Mad Dog (Marvel Comics)

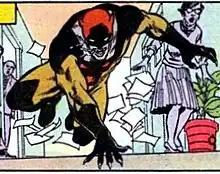
Mad-Dog from a panel in "Solo Avengers" #9

Mad-Dog (Robert "Buzz" Baxter) is a fictional character appearing in American comic books published by Marvel Comics.